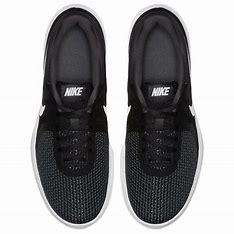
Brand: Nike
Model: Revolution 4